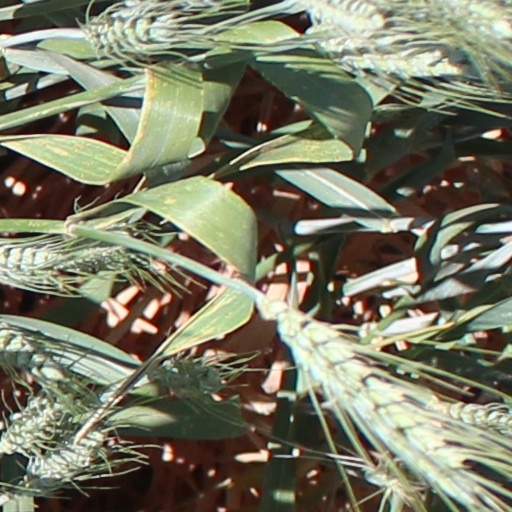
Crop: wheat